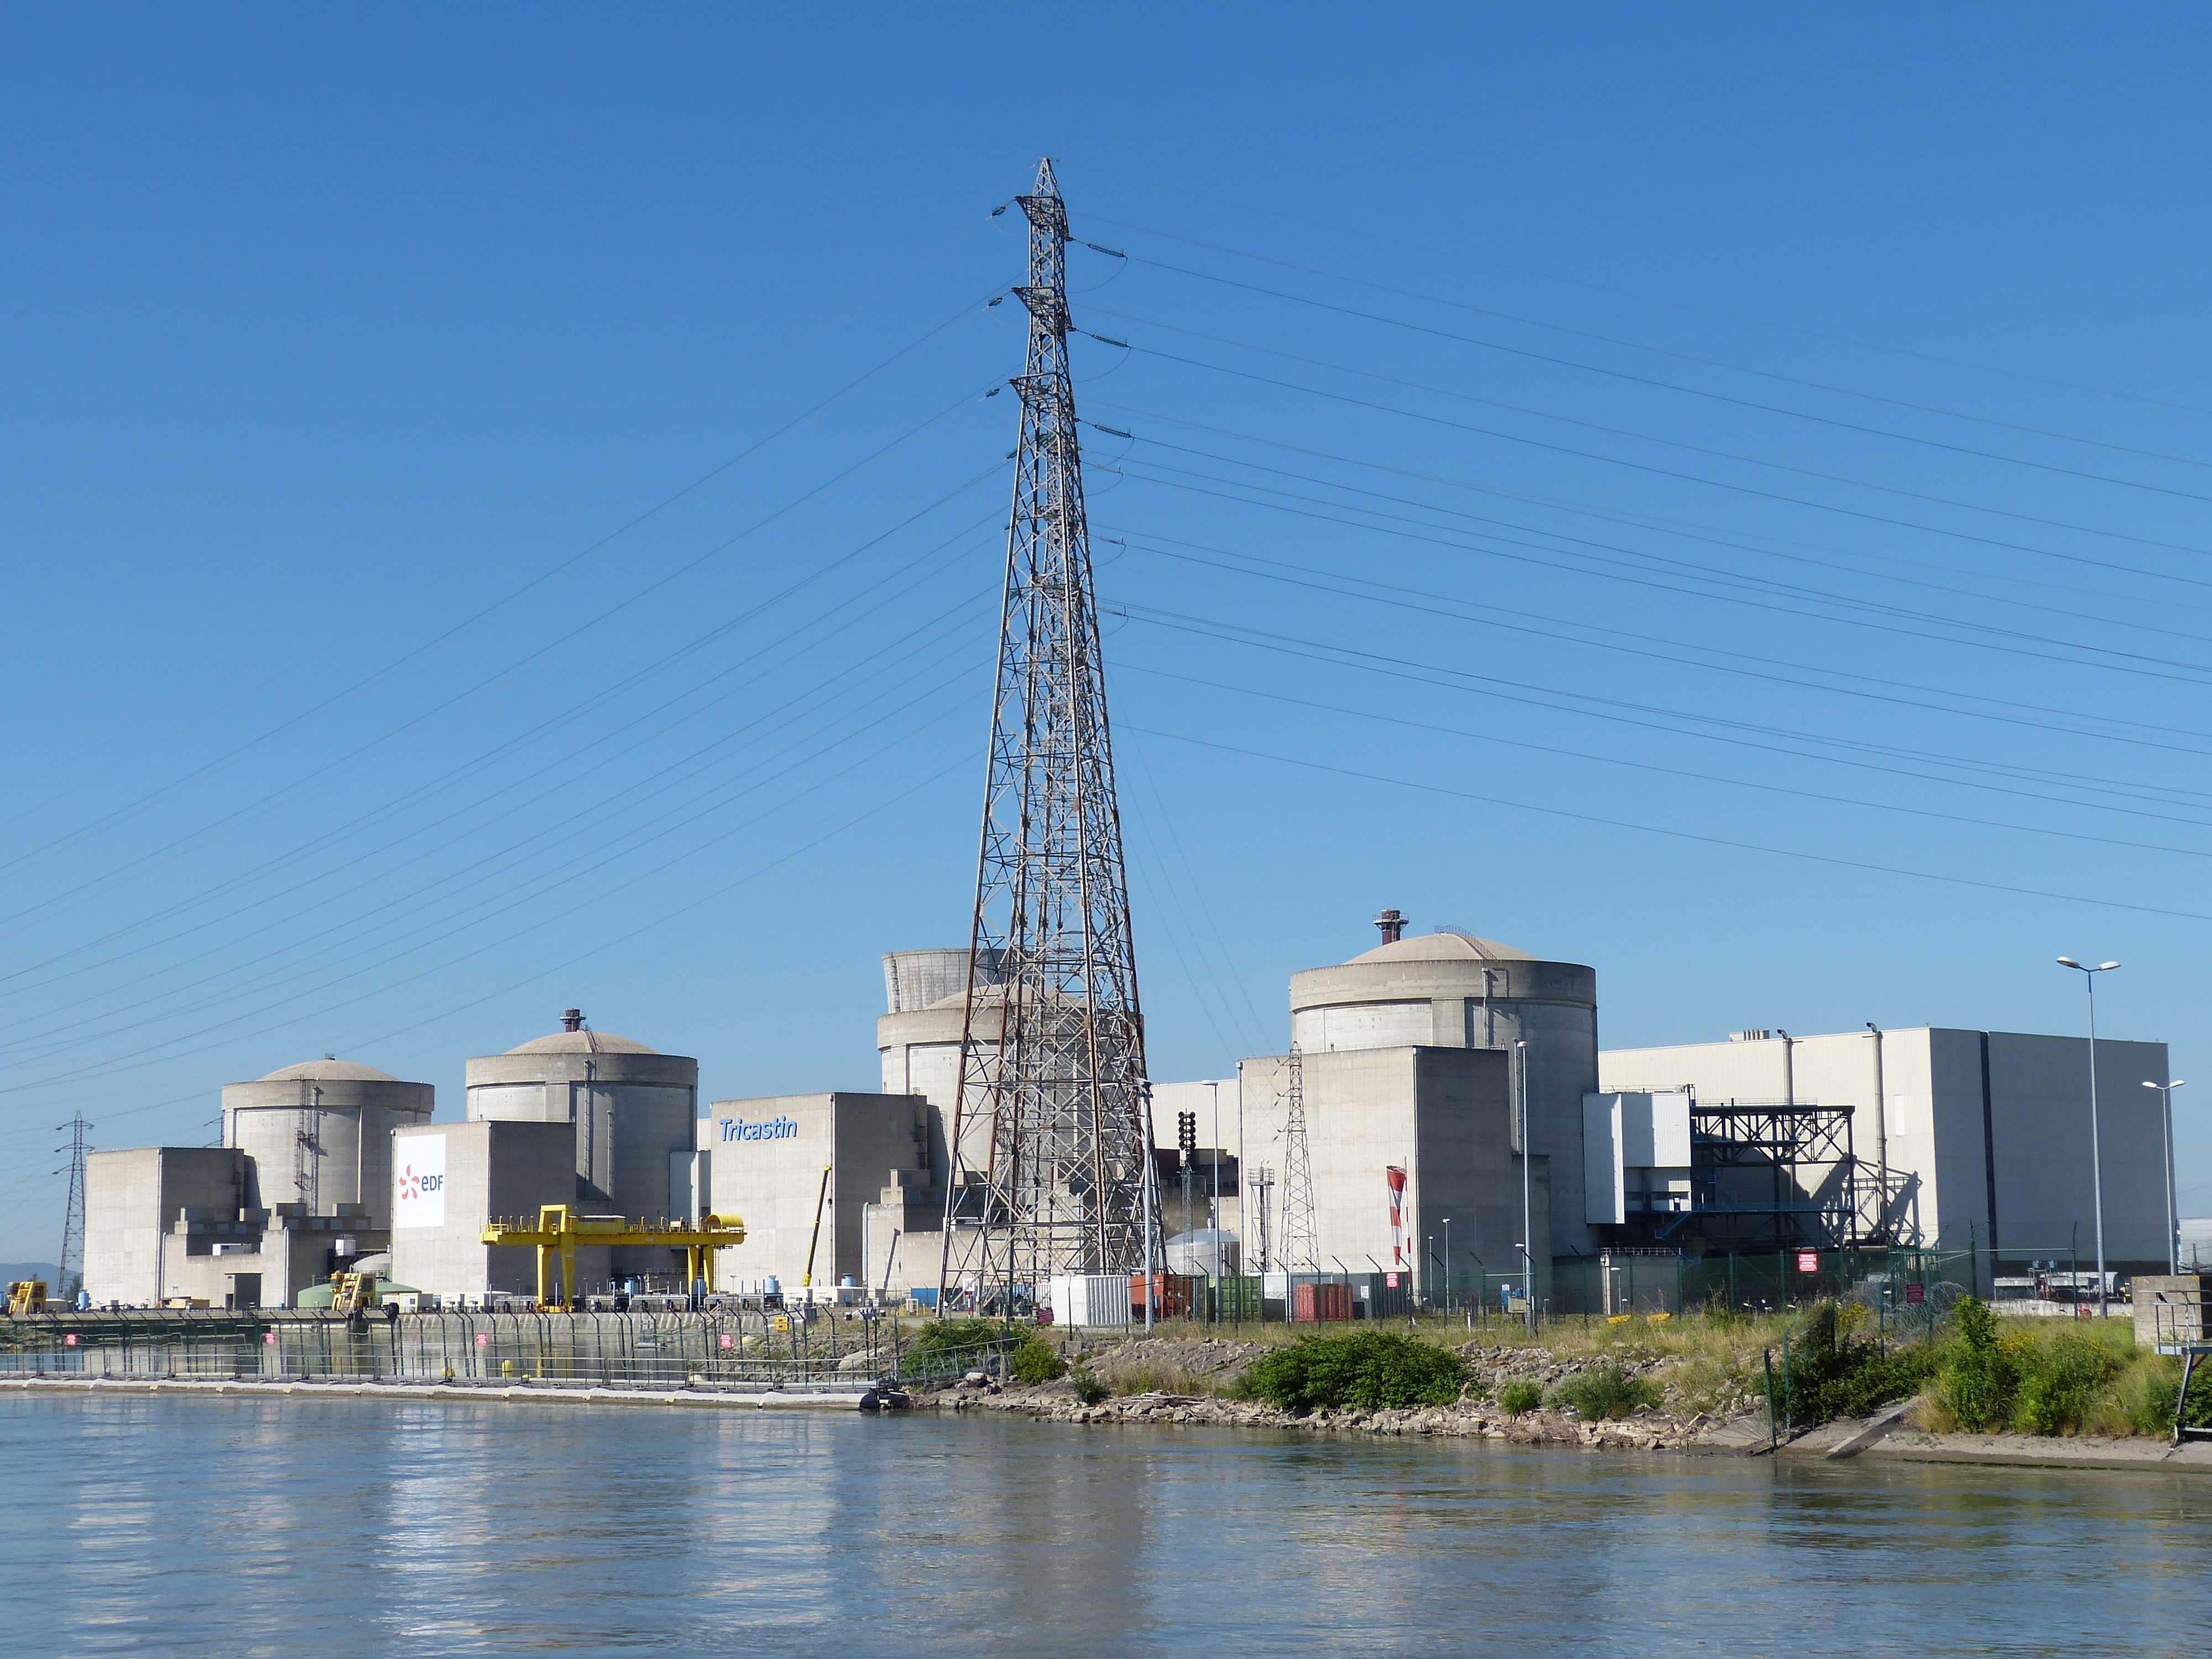
technology, skyline, skyscraper, river, france, vehicle, tower, mast, industry, electricity, tower block, energy, power plant, power supply, reactor, rhone, nuclear power plant, atomic energy, nuclear energy, power station, tricastin, outdoor structure, electronics accessory